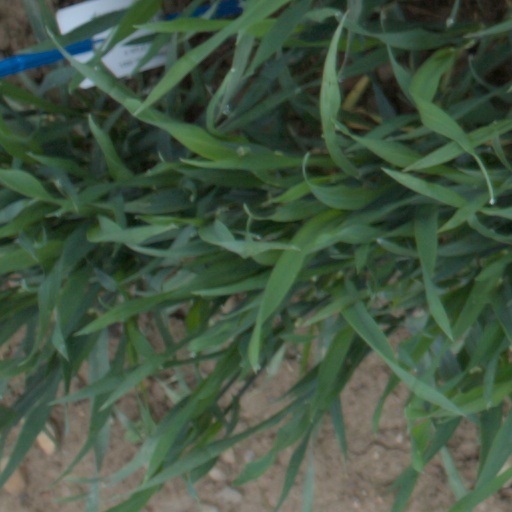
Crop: wheat